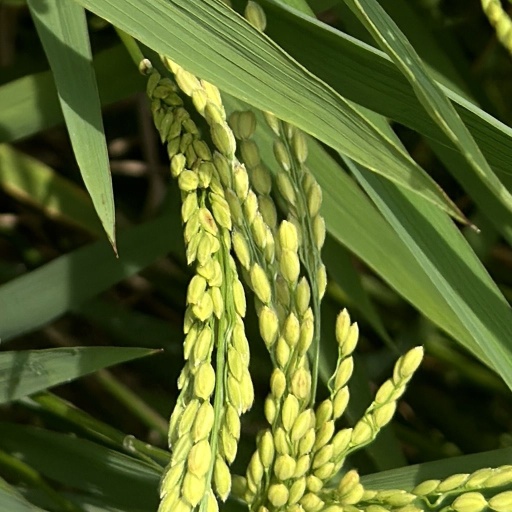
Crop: rice